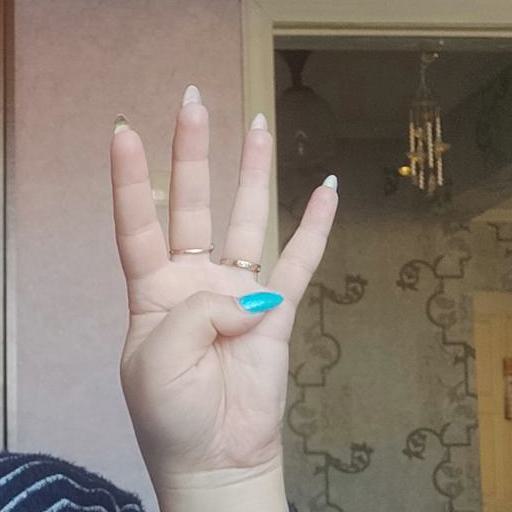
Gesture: four